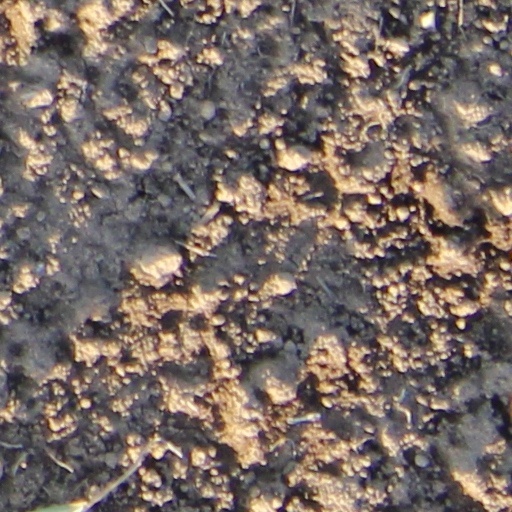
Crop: wheat